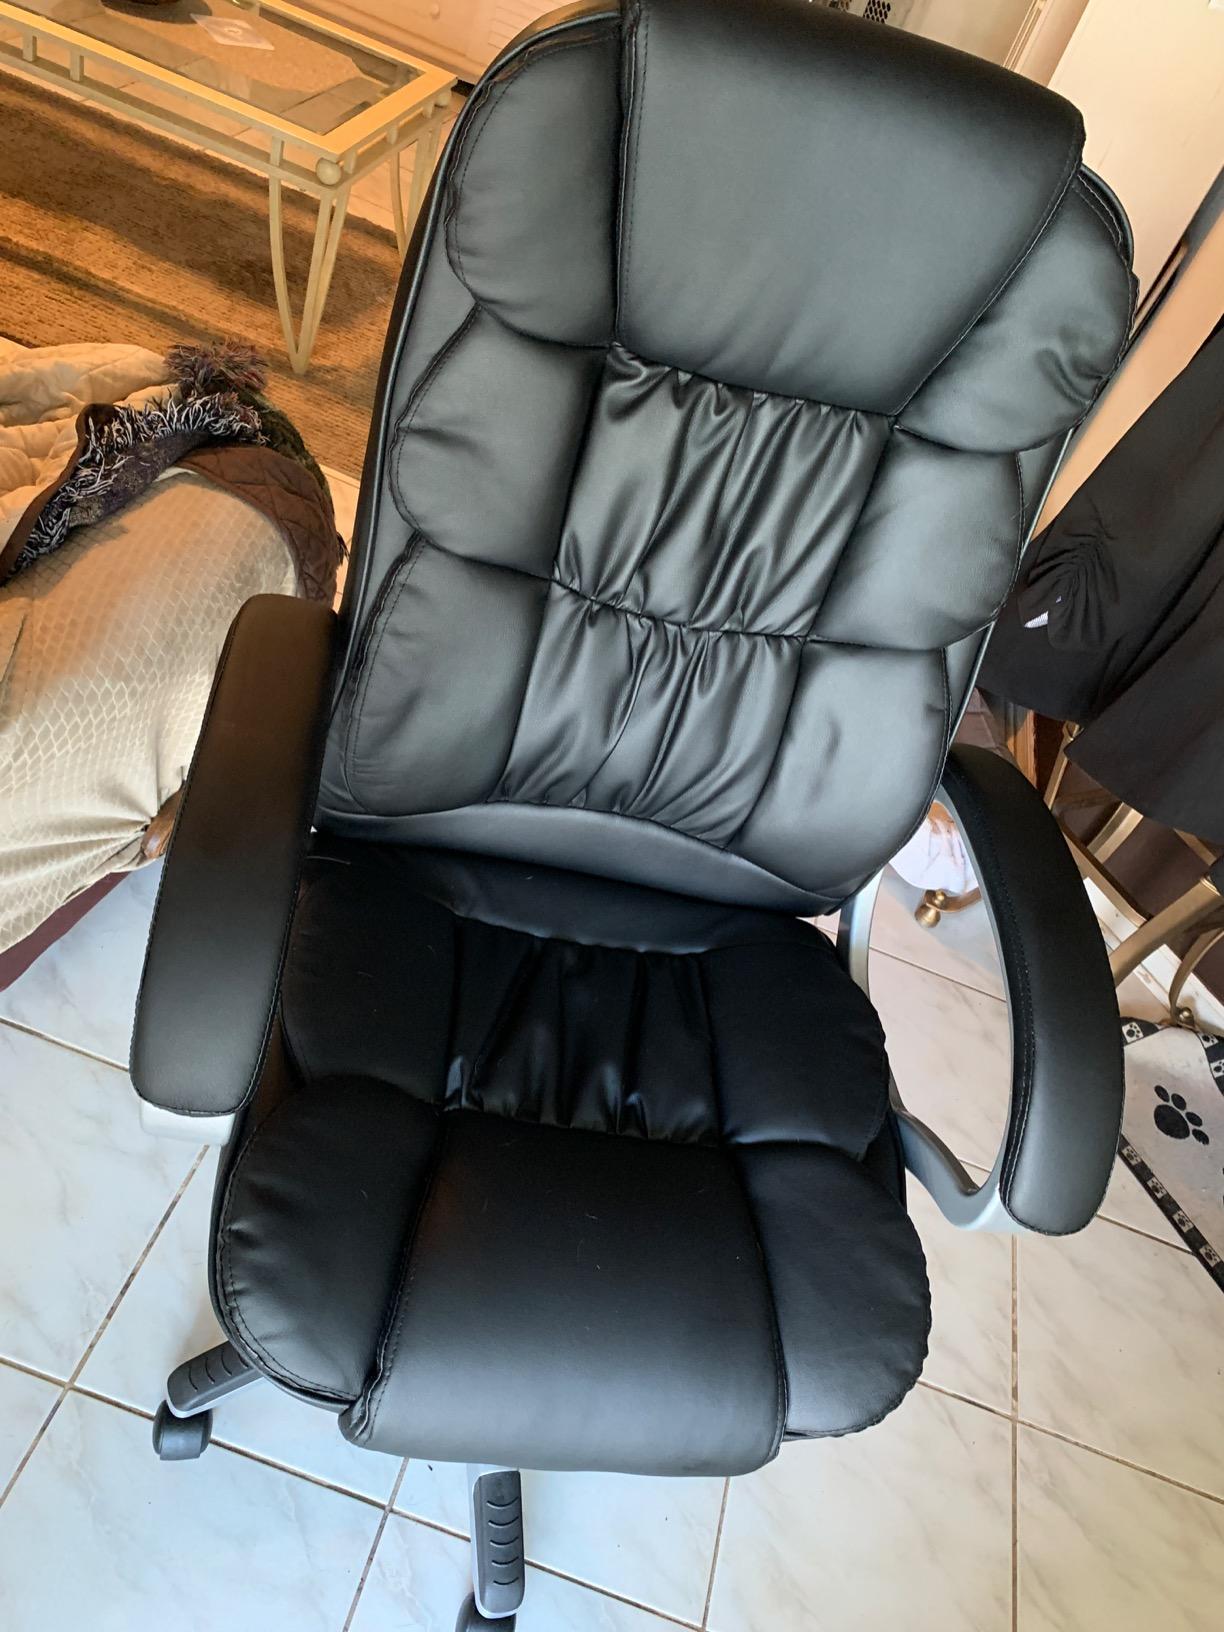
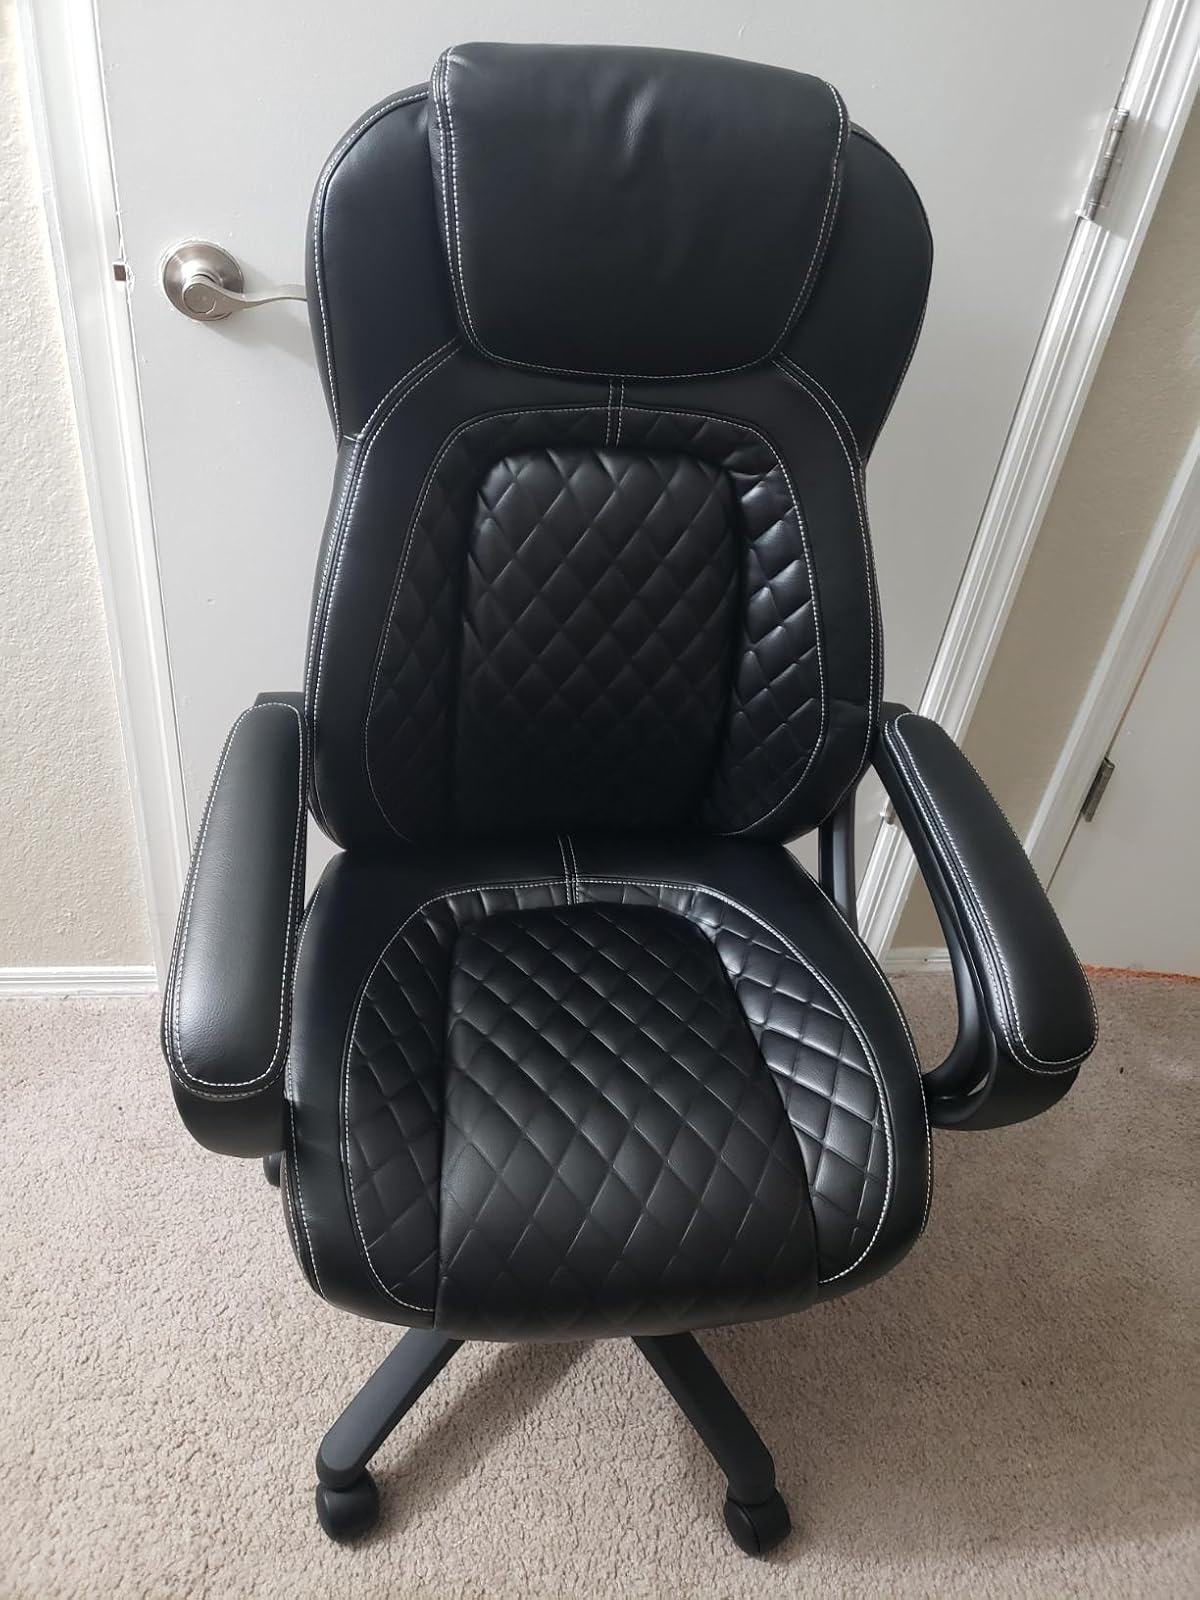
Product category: items_chair
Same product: no